Cavalry corps (Soviet Union)

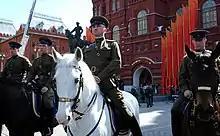
Members of the Kremlin Regiment on horseback dressed in the uniforms of the cavalry corps.

The cavalry corps of the Workers and Peasant Red Army was a type of military formation that existed from the early days of the Russian Civil War until 1947 when the Red Army was renamed as the Soviet Army and all cavalry corps were disbanded.